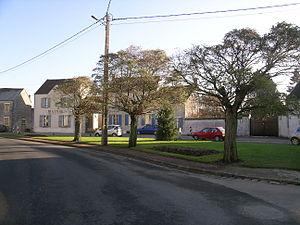
Rue d'amponville
Amponville est une commune française située dans le département de Seine-et-Marne en région Île-de-France.